White-bellied sea eagle

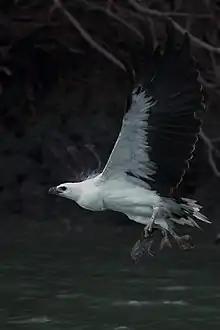
An adult bird with fish catch from Sundarban, India.

A young white-bellied sea eagle in its first year is predominantly brown, with pale cream-streaked plumage on their head, neck, nape and rump areas. The plumage becomes more infiltrated with white until it acquires the complete adult plumage by the fourth or fifth year. The species breeds from around six years of age onwards. The lifespan is thought to be around 30 years.